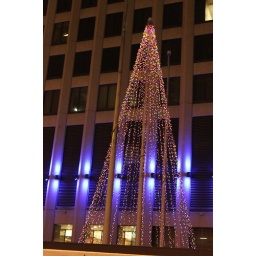
And those lights behind the tree are part of my favorite holiday building light show in Winnipeg =)